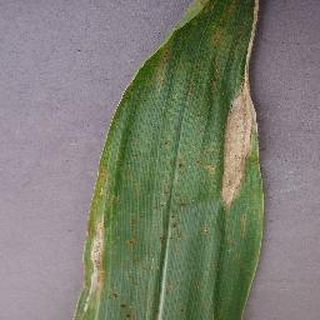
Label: corn_northern_leaf_blight